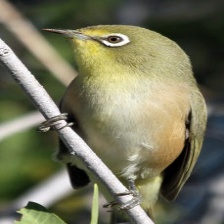
Species: MALAGASY WHITE EYE
Scientific name: ZOSTEROPS MADERASPATANUS